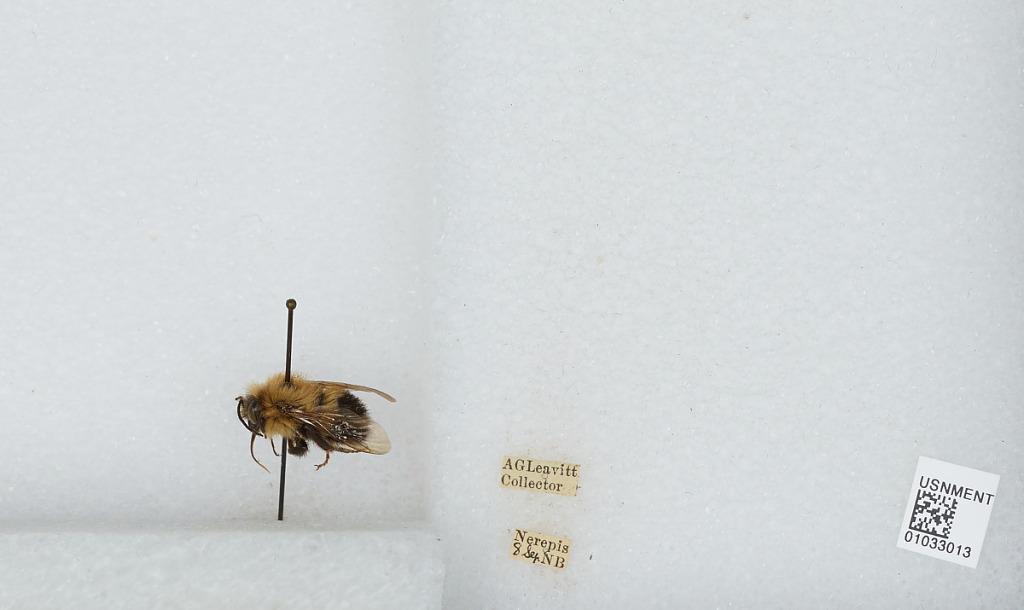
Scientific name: Bombus (Pyrobombus) vagans vagans Smith
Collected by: A. Leavitt
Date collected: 2008-9-
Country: Canada
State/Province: New Brunswick
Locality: Nerepis
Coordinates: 45.3969, -66.3072